Bright Moon Song and Dance Troupe

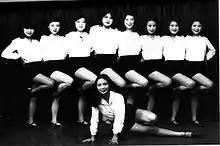
The Bright Moon Song and Dance Troupe, with Wang Renmei in the front

The Bright Moon Song and Dance Troupe (Chinese: 明月歌舞团; pinyin: Míngyuè Gēwǔtuán) was a group founded by Li Jinhui from the late 1920s through the 1930s. It is also translated as Bright Moonlight Song and Dance Troupe.